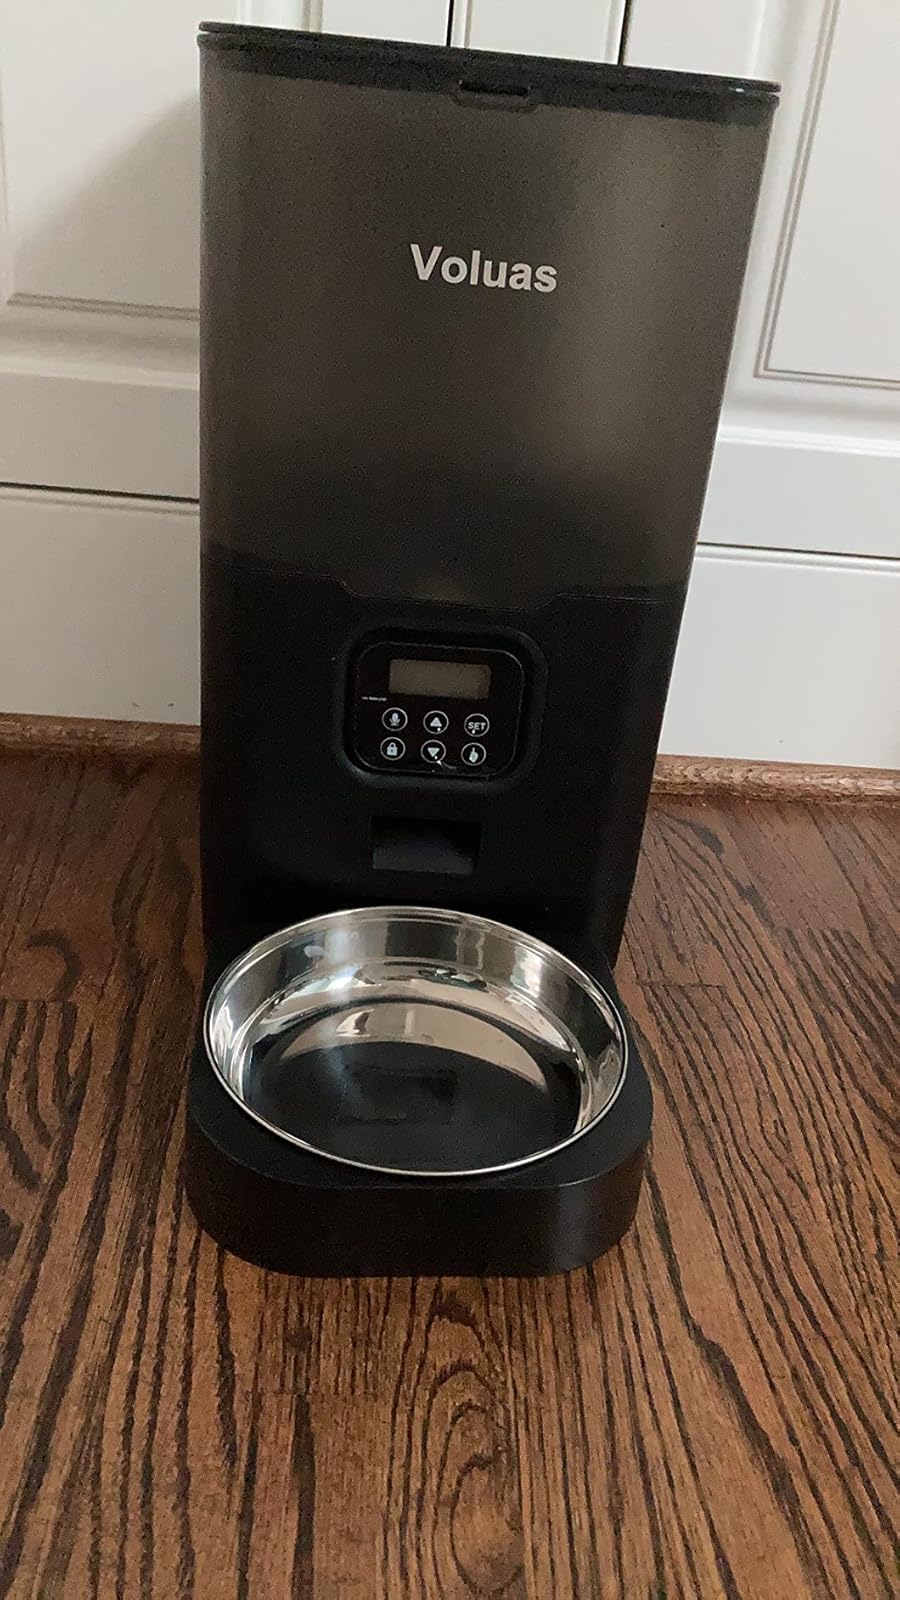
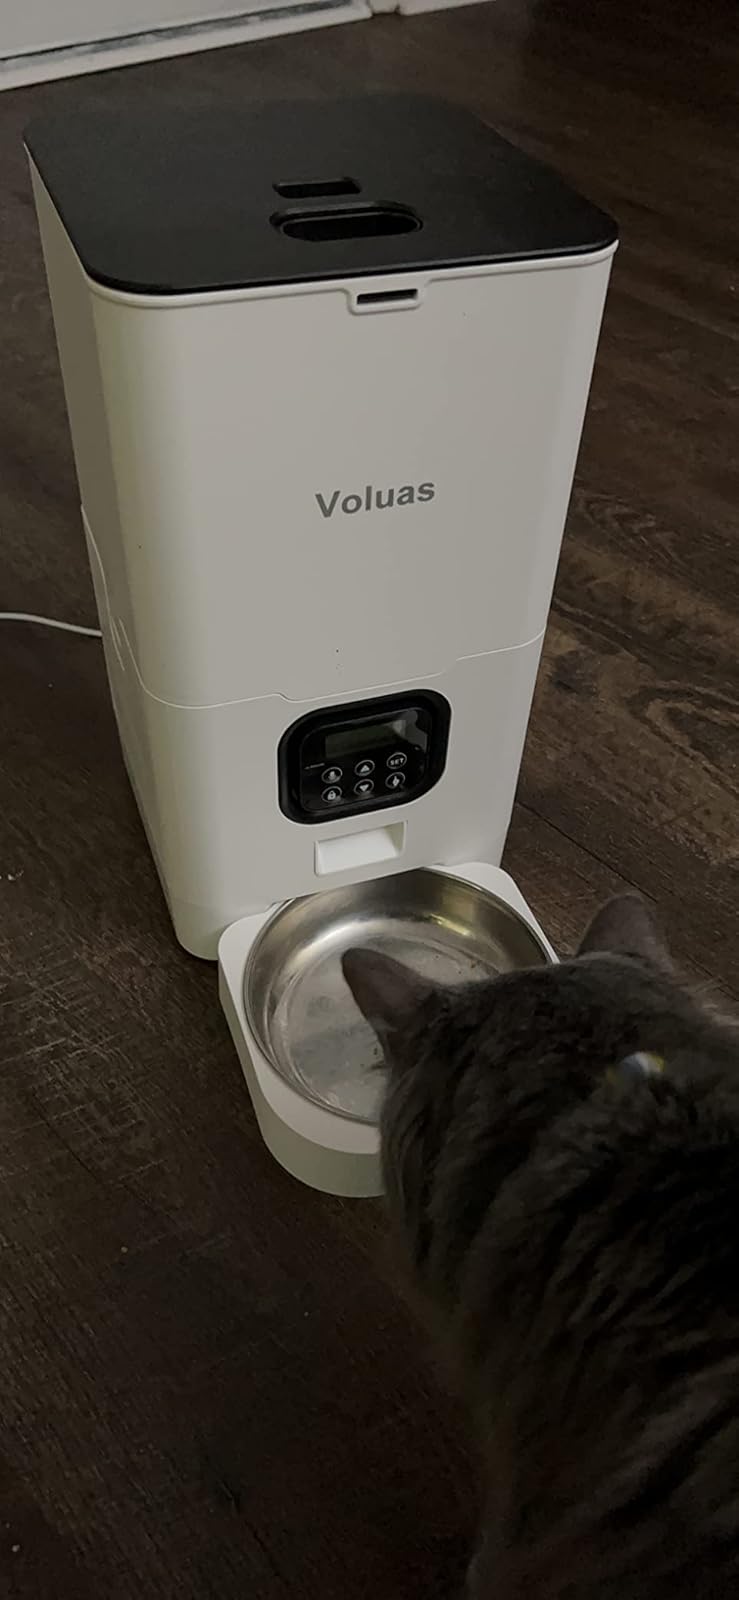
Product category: items_feeder
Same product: no